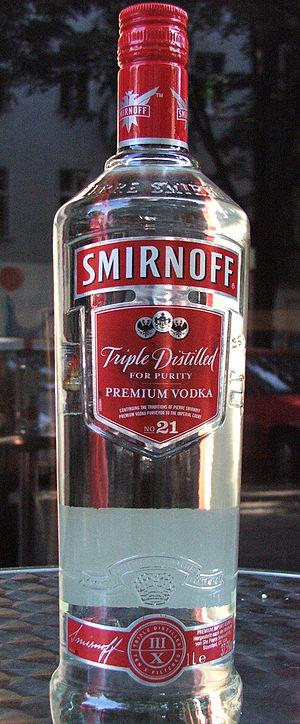
Smirnov ou Smirnova est un nom de famille d'origine russe.
Smirnoff est une marque commerciale de vodka et de boissons alcoolisées à base de vodka appartenant au groupe Diageo.